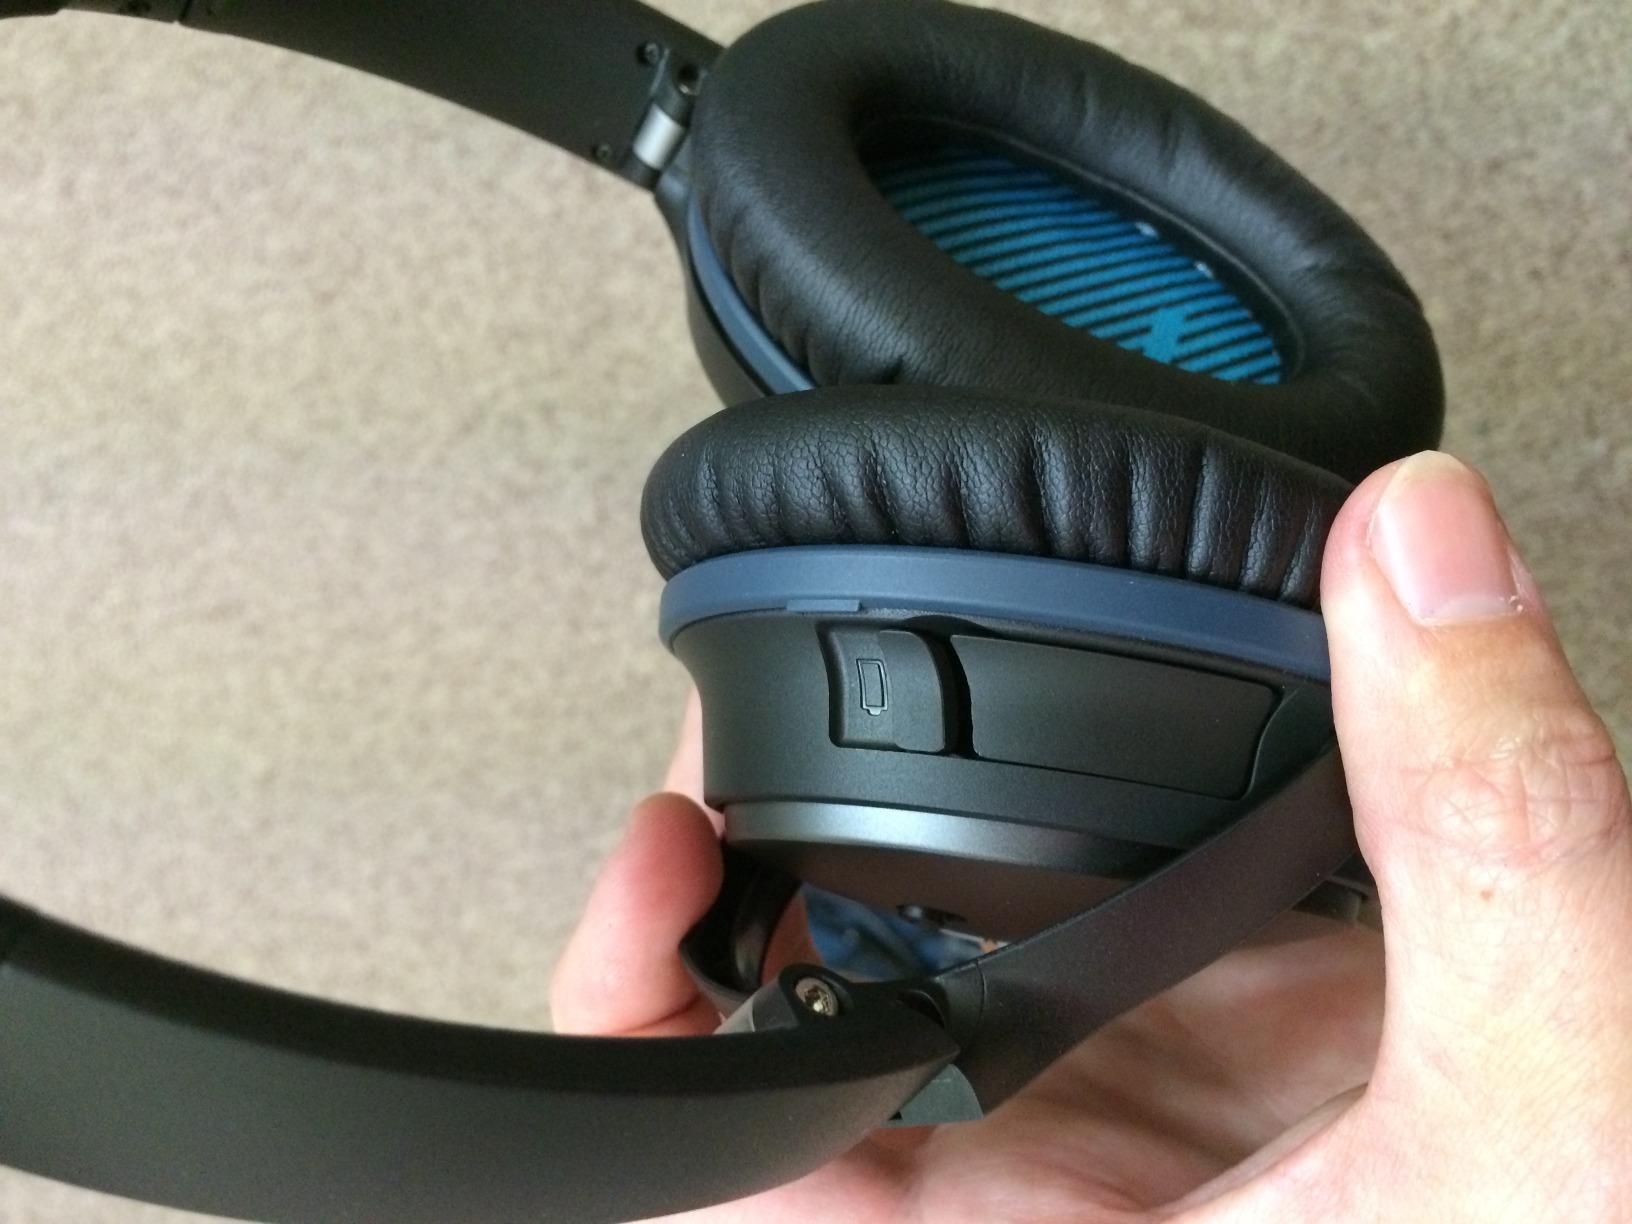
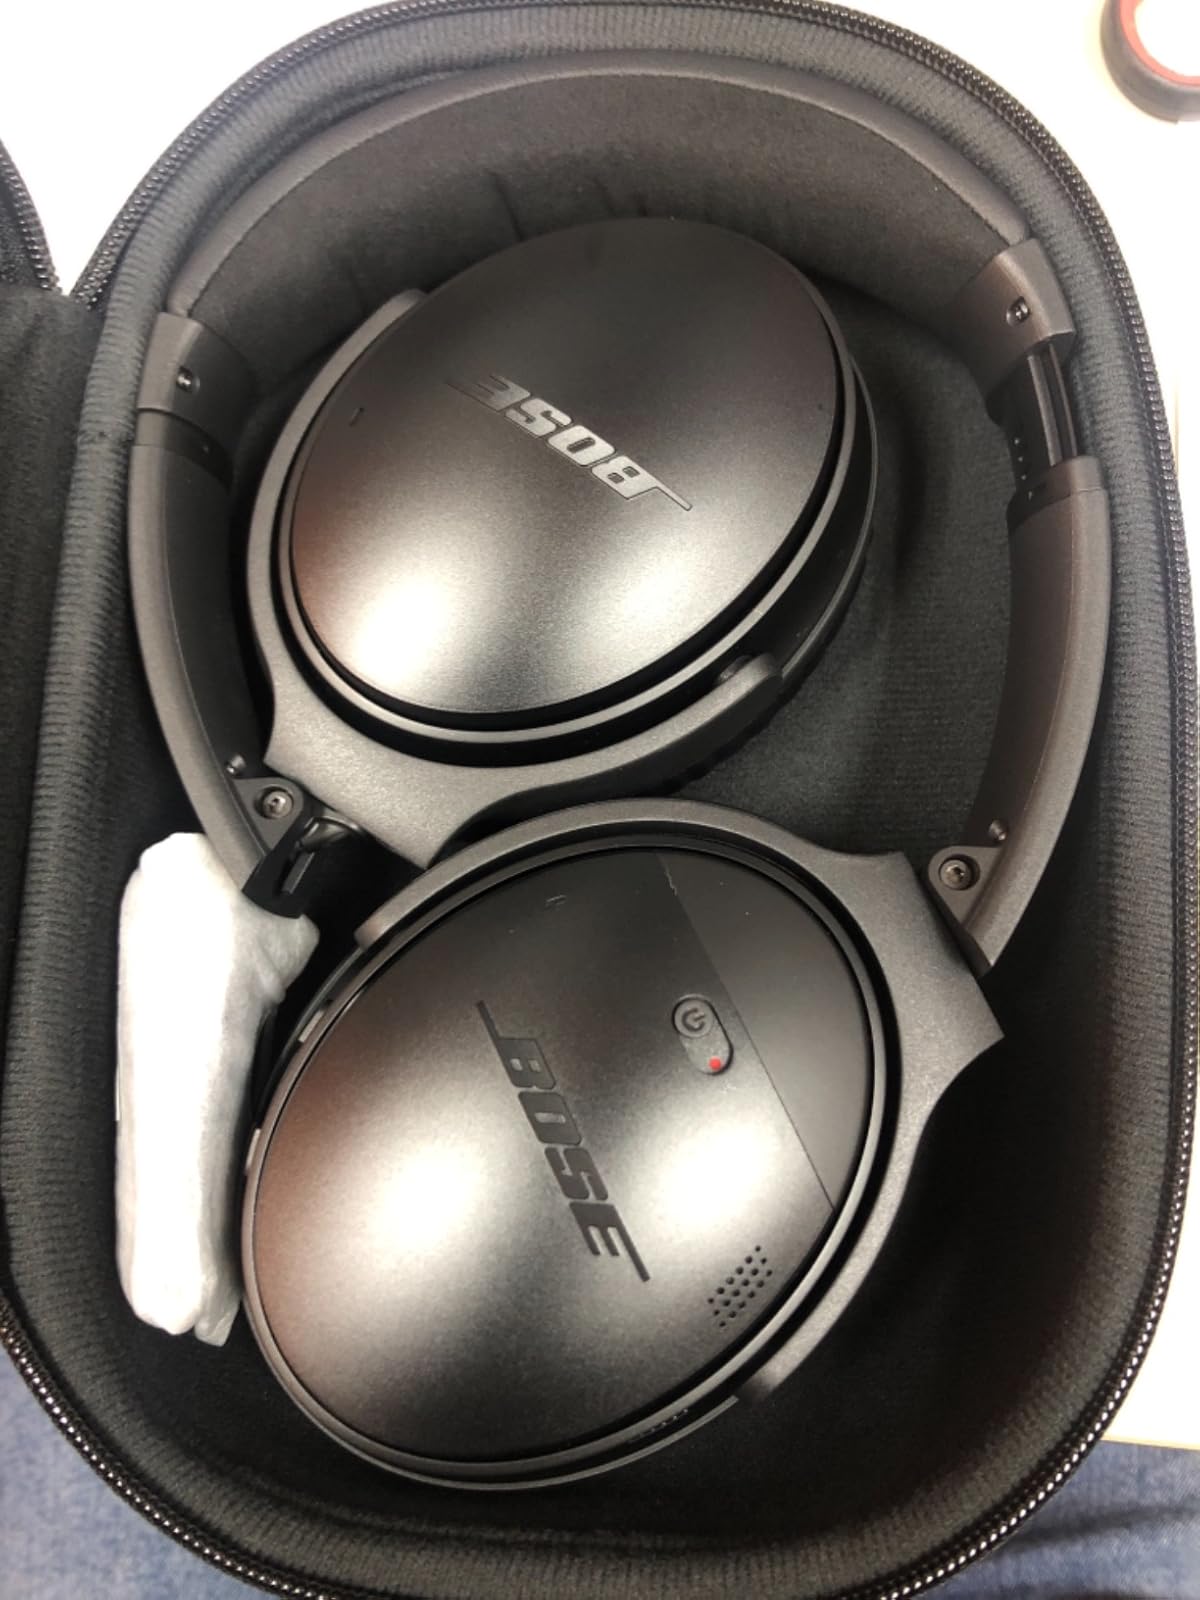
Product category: headphones
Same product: no